Estate houses in Scotland

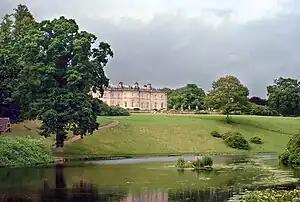
Manderston House, built in the early twentieth century and one of the last major estate houses built in Scotland

Estate houses in Scotland (or Scottish country houses) are large houses usually on landed estates in Scotland. They were built from the sixteenth century, after defensive castles began to be replaced by more comfortable residences for royalty, nobility and local lairds. The origins of Scottish estate houses are in aristocratic emulation of the extensive building and rebuilding of royal residences, beginning with Linlithgow, under the influence of Renaissance architecture. In the 1560s the unique Scottish style of the Scots baronial emerged, which combined features from medieval castles, tower houses, and peel towers with Renaissance plans, in houses designed primarily for residence rather than defence.